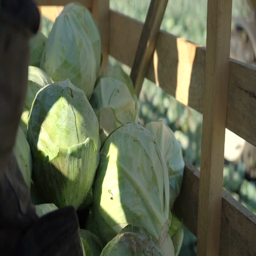
workers collect cabbage and put it on the conveyor belt